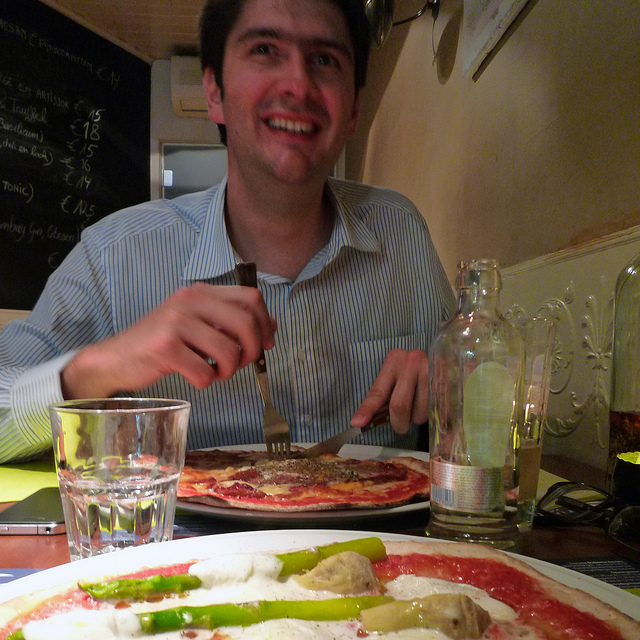
user: Given an image and a question. Answer the question in a short answer. Question: Is this a portrait shot or was the photo taken while this subject was doing something? Short Answer:
assistant: candid